Stade Jules Deschaseaux

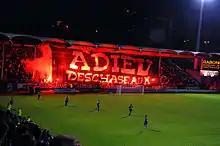
Fans unfurled a banner at Le Havre's last match at Stade Jules Deschaseaux on 18 May 2012.

It hosted one match at the 1938 FIFA World Cup between Czechoslovakia and the Netherlands.